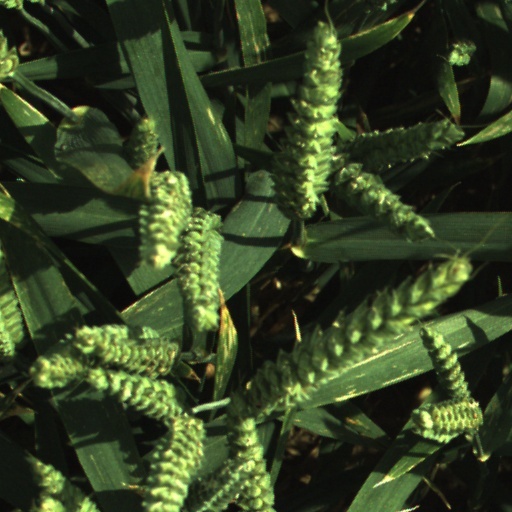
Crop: wheat